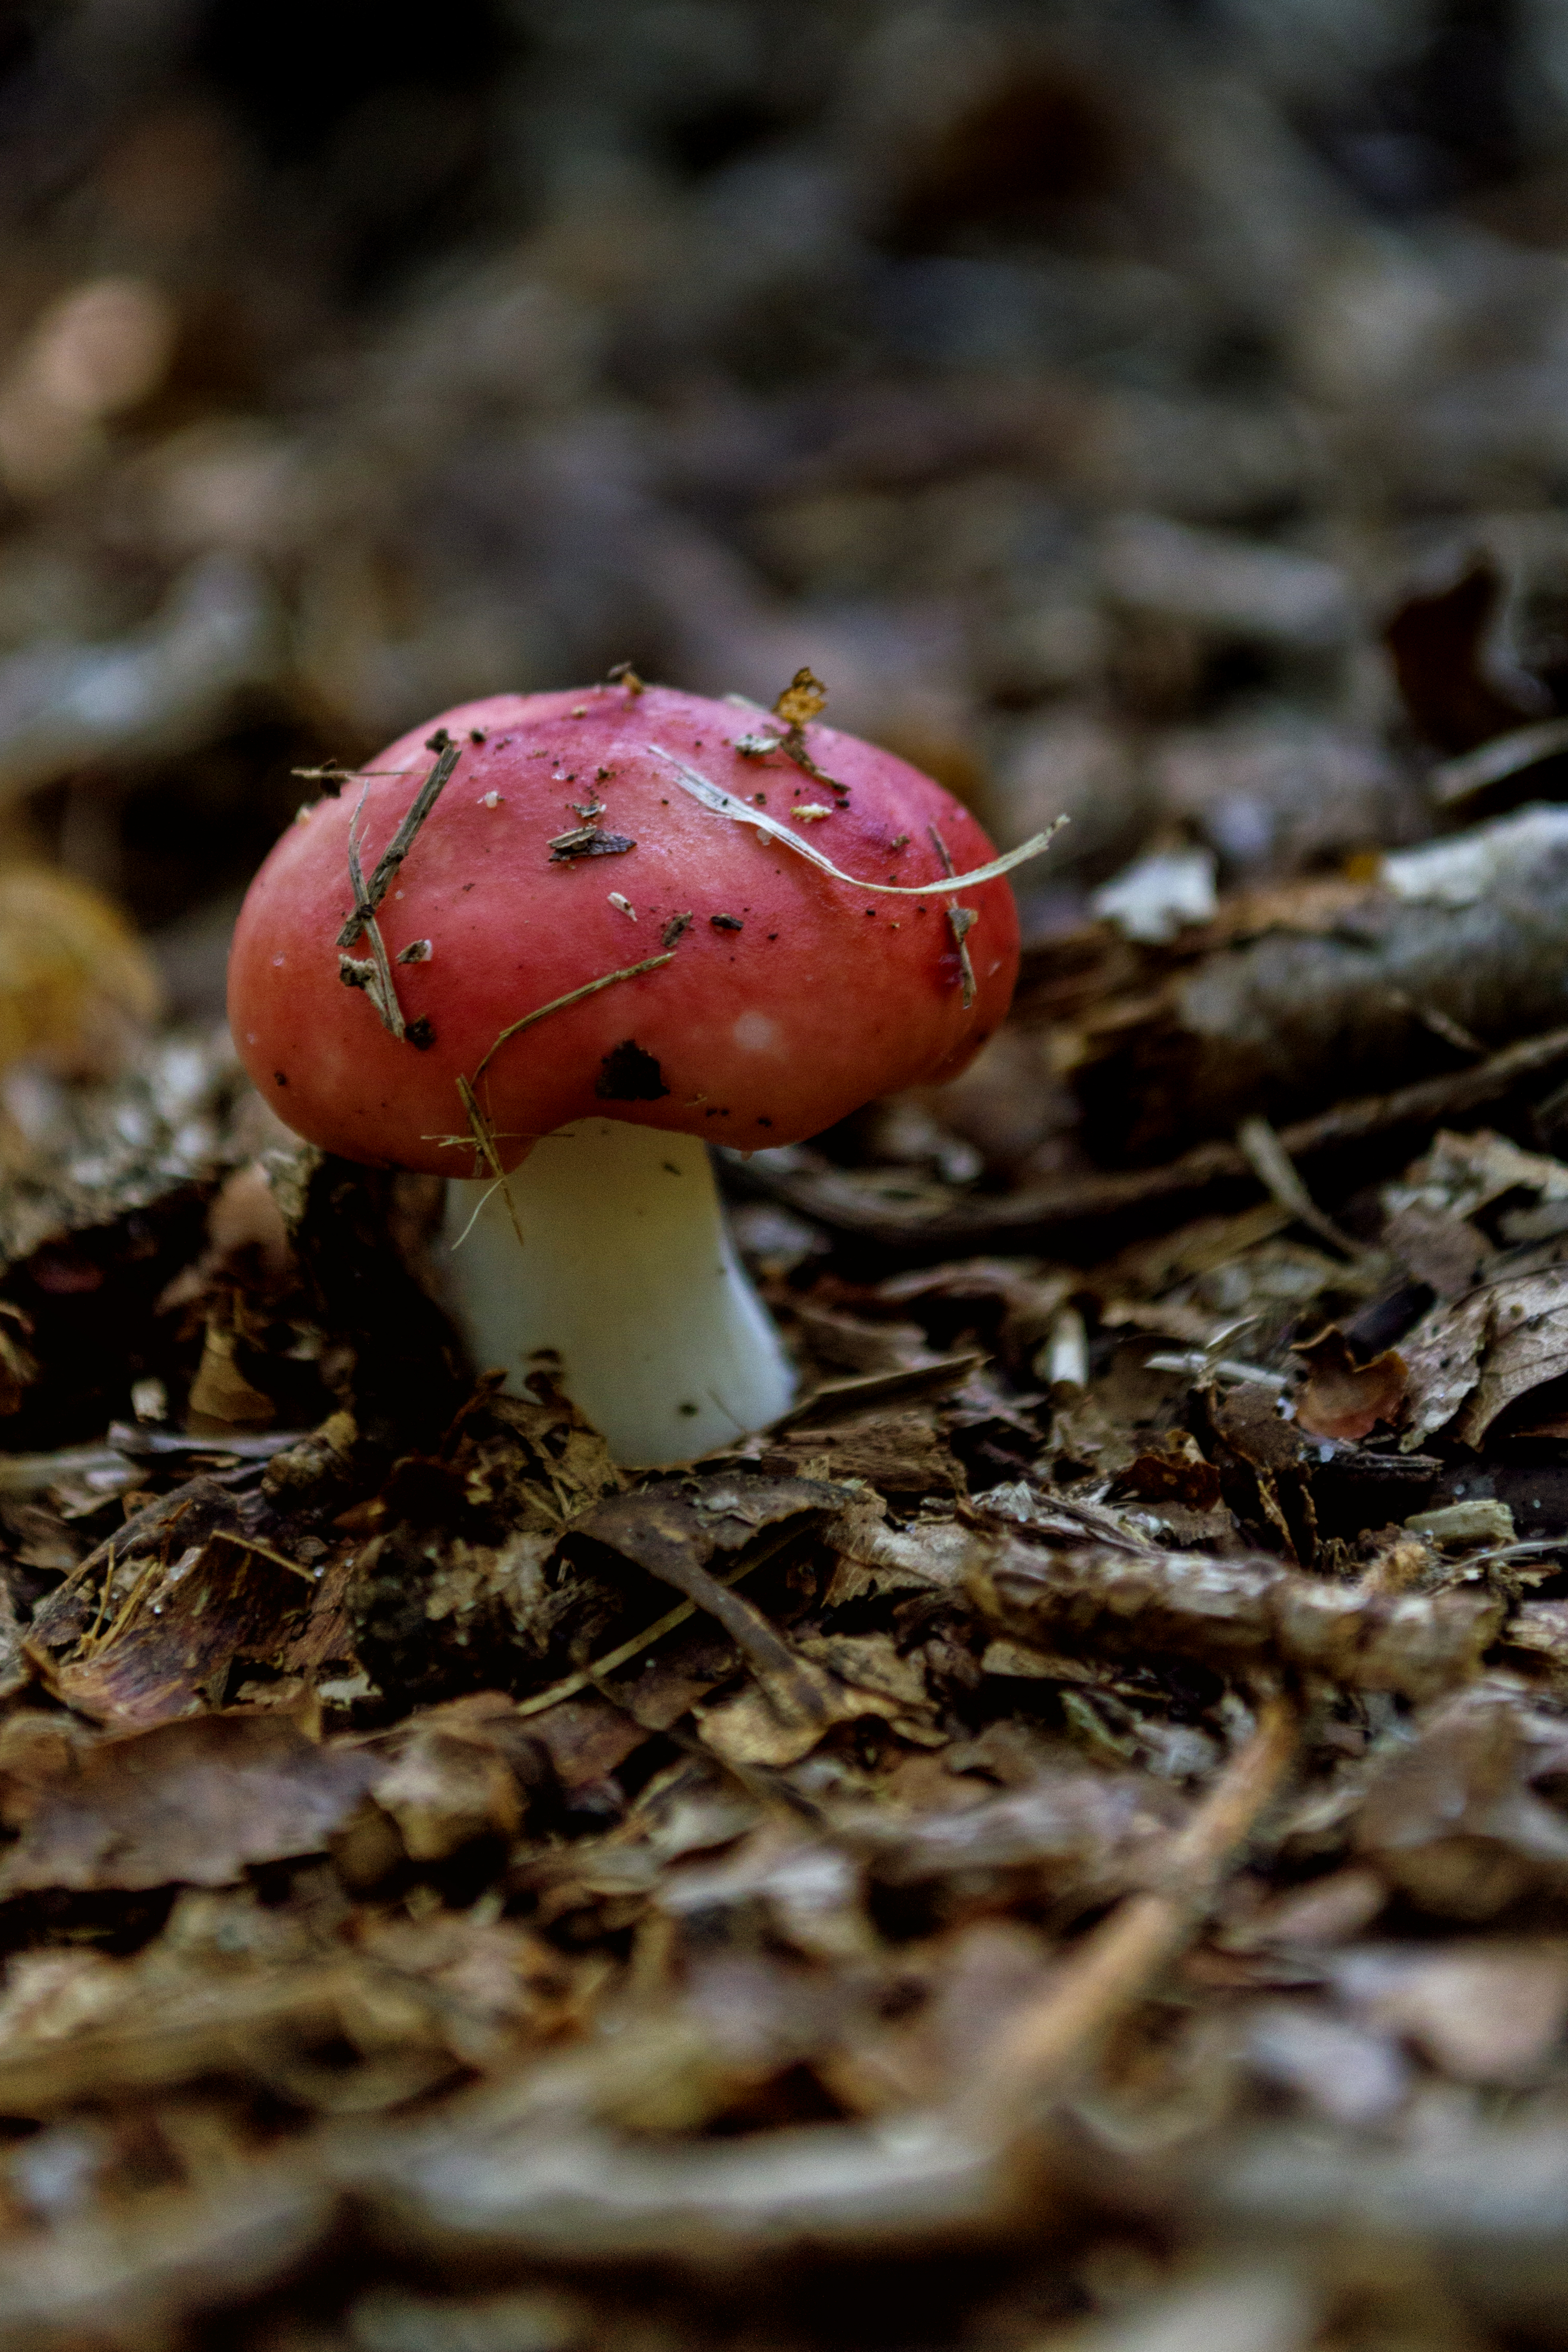
nature, outdoor, plant, photography, texture, leaf, flower, photo, autumn, mushroom, nikon, funghi, flora, fauna, close up, fungus, colour, holland, nederland, netherlands, dutch, outdoorphotography, picture, photograph, fotos, foto, fotografie, depthoffield, paulvandevelde, pdvandevelde, padagudaloma, natuurfotografie, naturephotographer, dordrecht, nederlandinfotos, pvdvfotografie, pdvandeveldedordrecht, nederlandsefotografie, dutchphotogaraphy, totallydutch, fotografienederland, hollandsefotografie, fotografieholland, paddenstoel, breda, liesbos, paddestoel, macro photography, edible mushroom, medicinal mushroom, agaricaceae